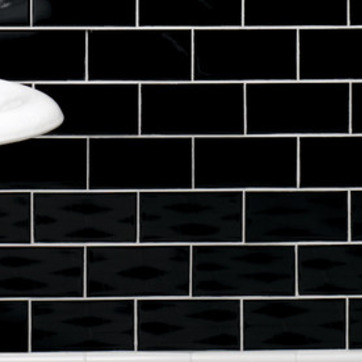
Material: tile